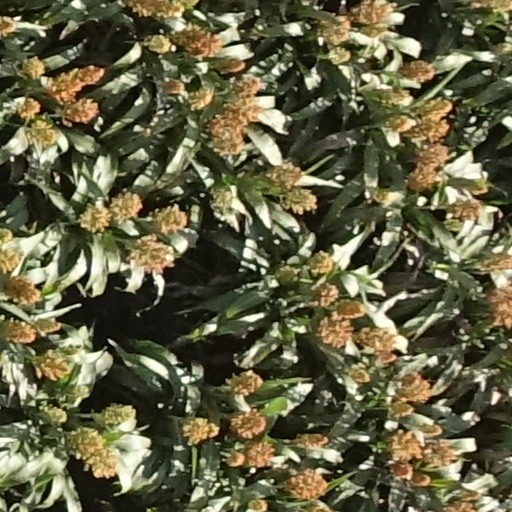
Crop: sorghum